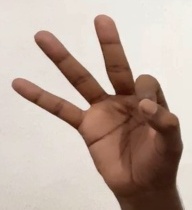
ASL sign: 9